Headswim

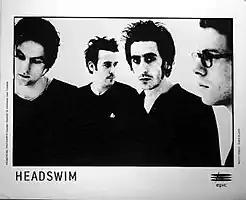

Headswim are an English alternative rock band active during the 1990s, best known for their 1997 single "Tourniquet". Band members subsequently went on to projects including BlackCar, Tenebrous Liar and Mew.